Pritam Pal

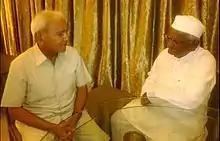
Justice Pritam Pal with Sh. Anna Hazare

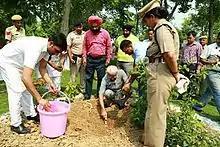
Justice Pritam Pal in Kurukshetra Jail

Presently, he has undertaken to create an awareness qua the issues of environment protection and social justice in the State of Haryana. He firmly believes that air, water and land are three main components of the ‘Nature’ which have been described in our scriptures i.e in Vedas and Gurubani, water as father ‘Pita’, air as guru ‘Teacher’ and land as mother ‘Mata’. His slogan “Development is must but environment and health is first” epitomize the values by which we all should live.